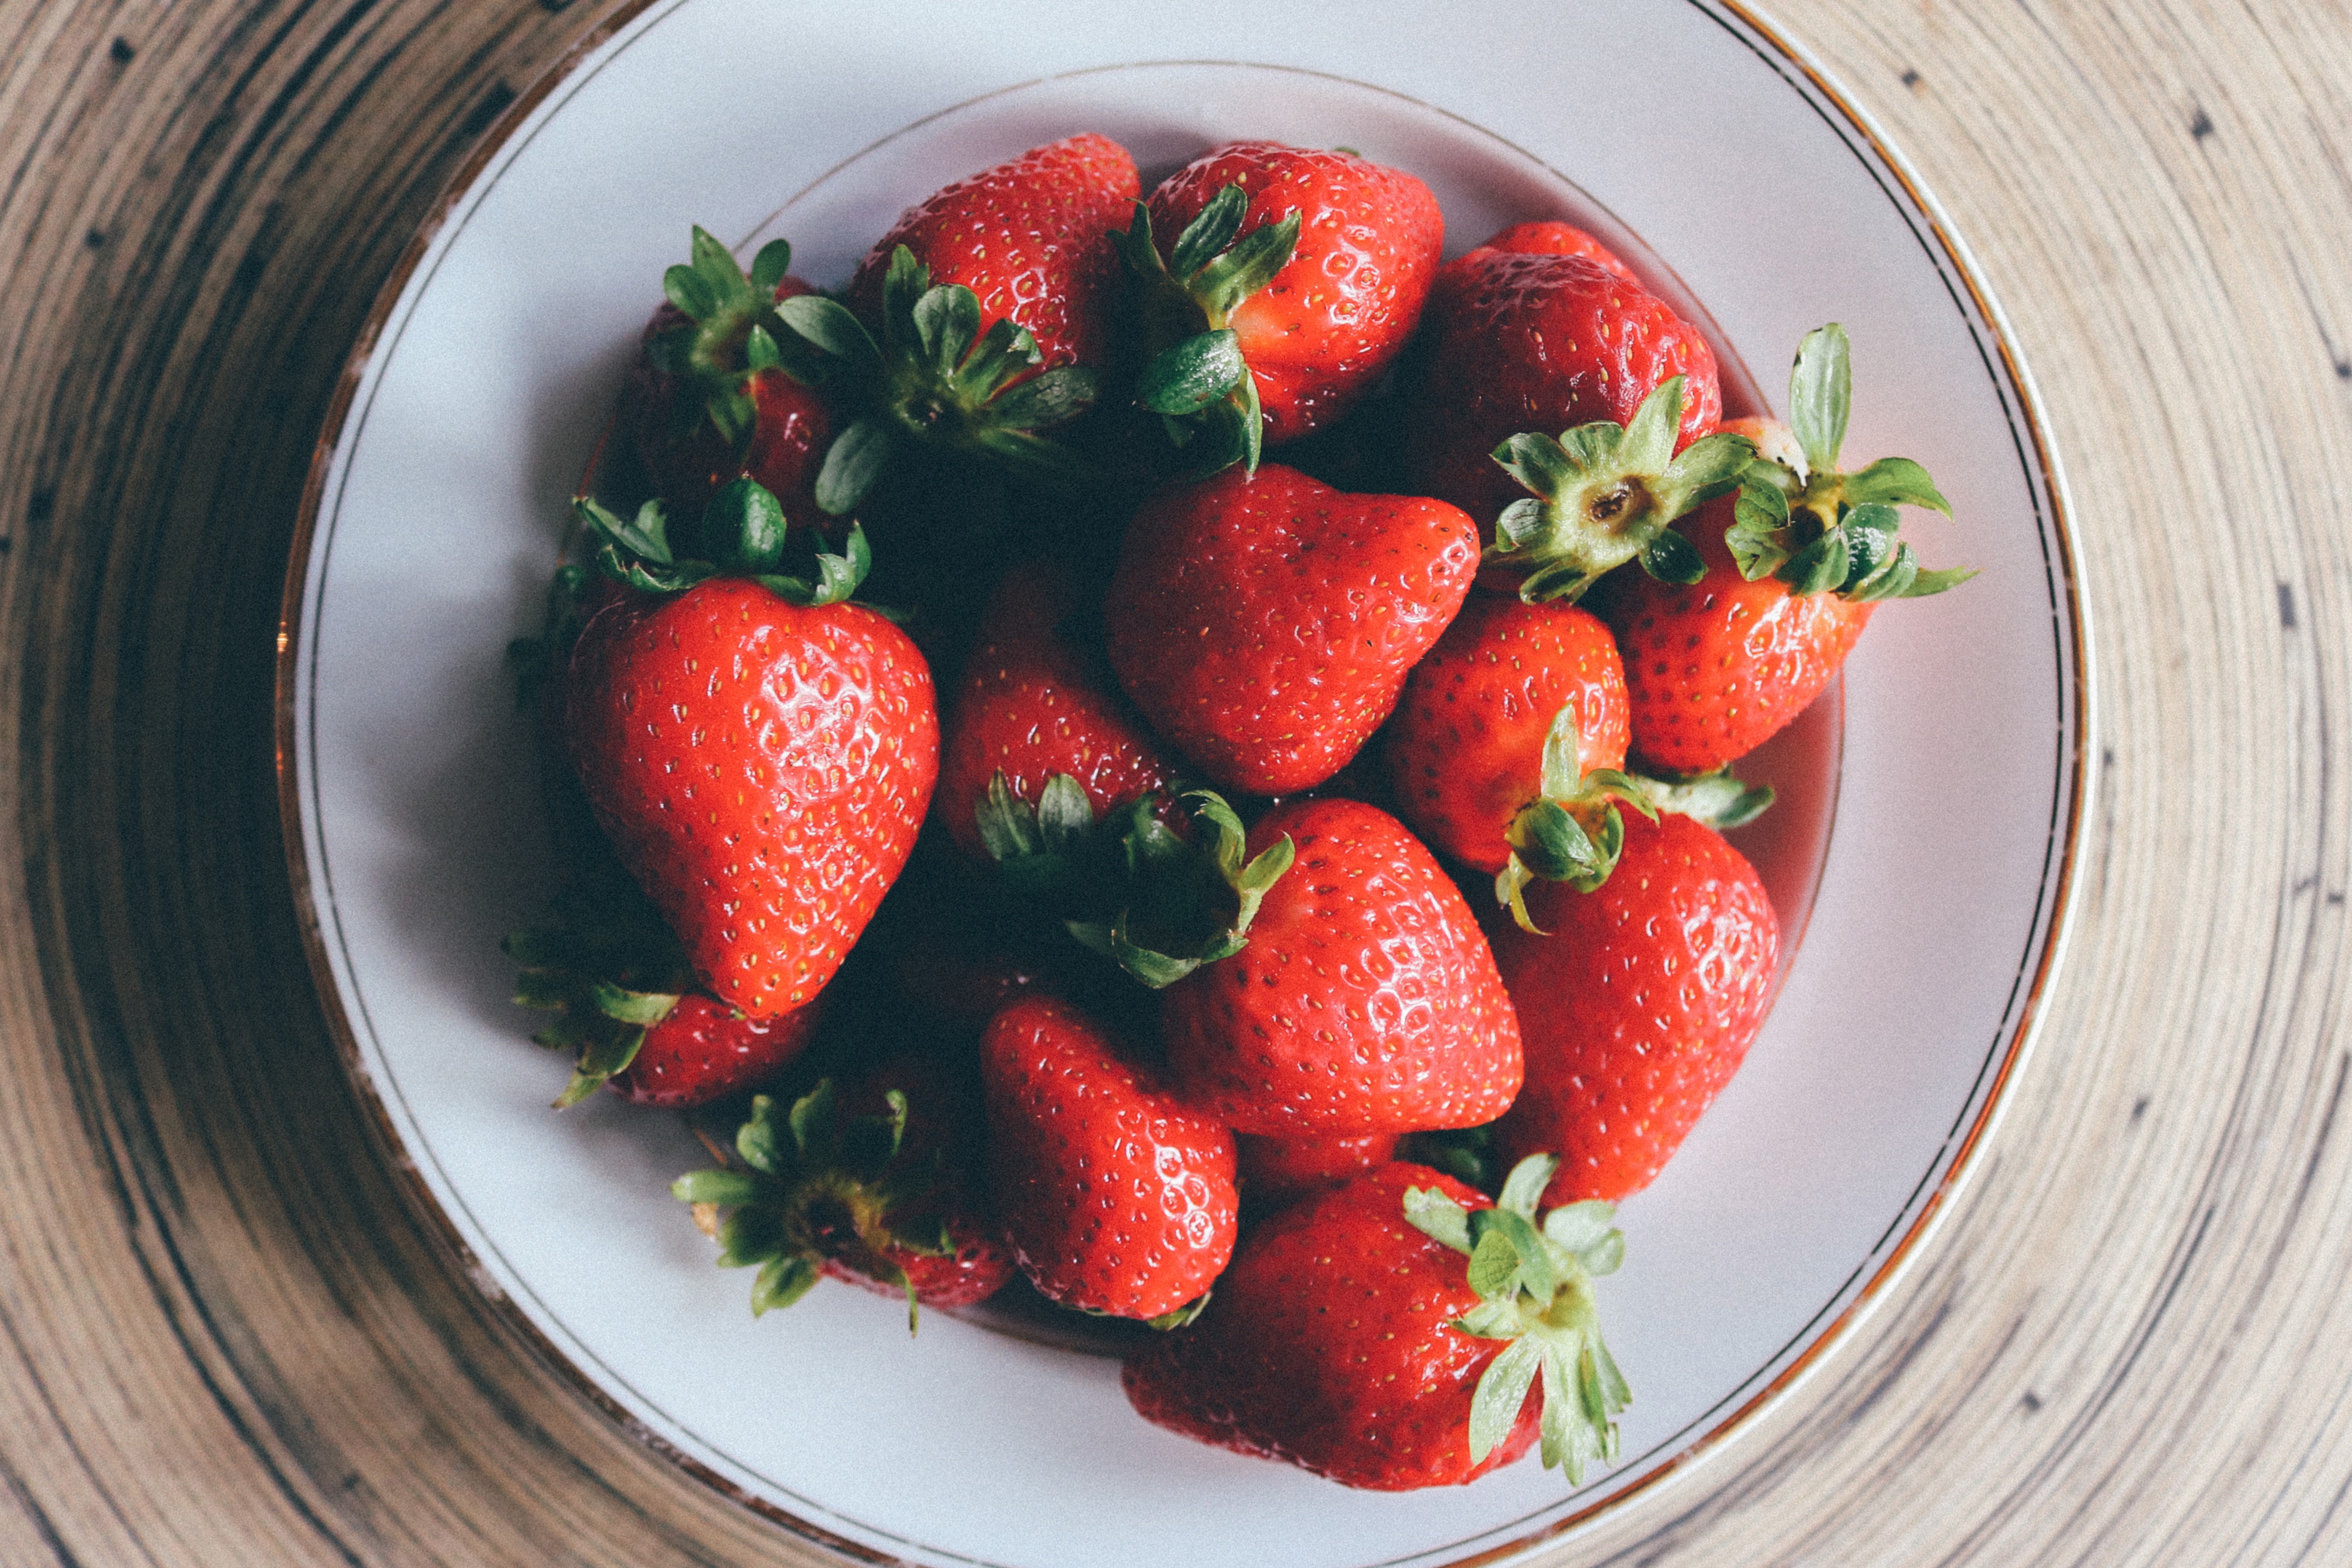
strawberry, strawberries, food, fruit, red, natural foods, vegetable, plant, dish, produce, ingredient, cuisine, superfood, recipe, tomato, solanum, salad, plate, garnish, berry